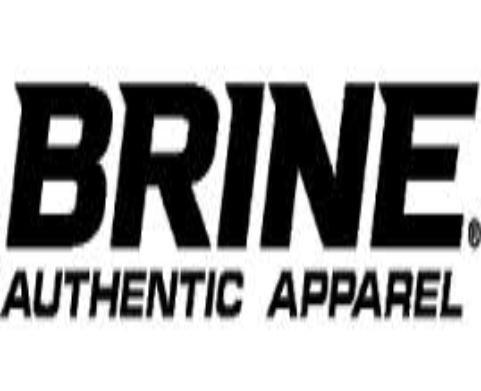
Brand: brine
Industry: Clothes